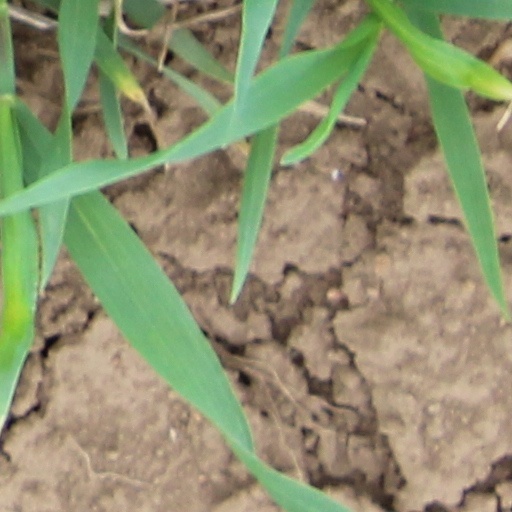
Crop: wheat